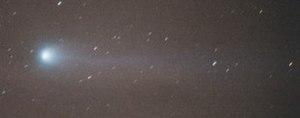
C/1996 B2 (Hyakutake) est une comète non périodique, qui fut visible à l'œil nu et devint une grande comète en 1996.
Cet article est une liste de comètes, non exhaustive mais qui vise à l'être. Elle inclut les comètes périodiques, à longue période et non périodiques ainsi que les planètes mineures ayant une désignation cométaire.
Le 24 mars est le 83ᵉ jour de l'année du calendrier grégorien, le 84ᵉ en cas d'année bissextile. Il reste 282 jours avant la fin de l'année.